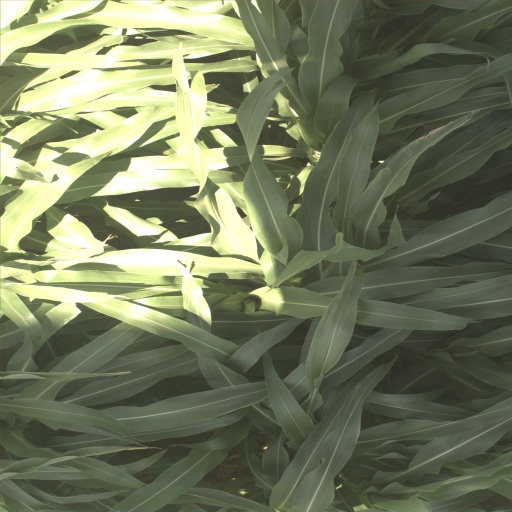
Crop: sorghum